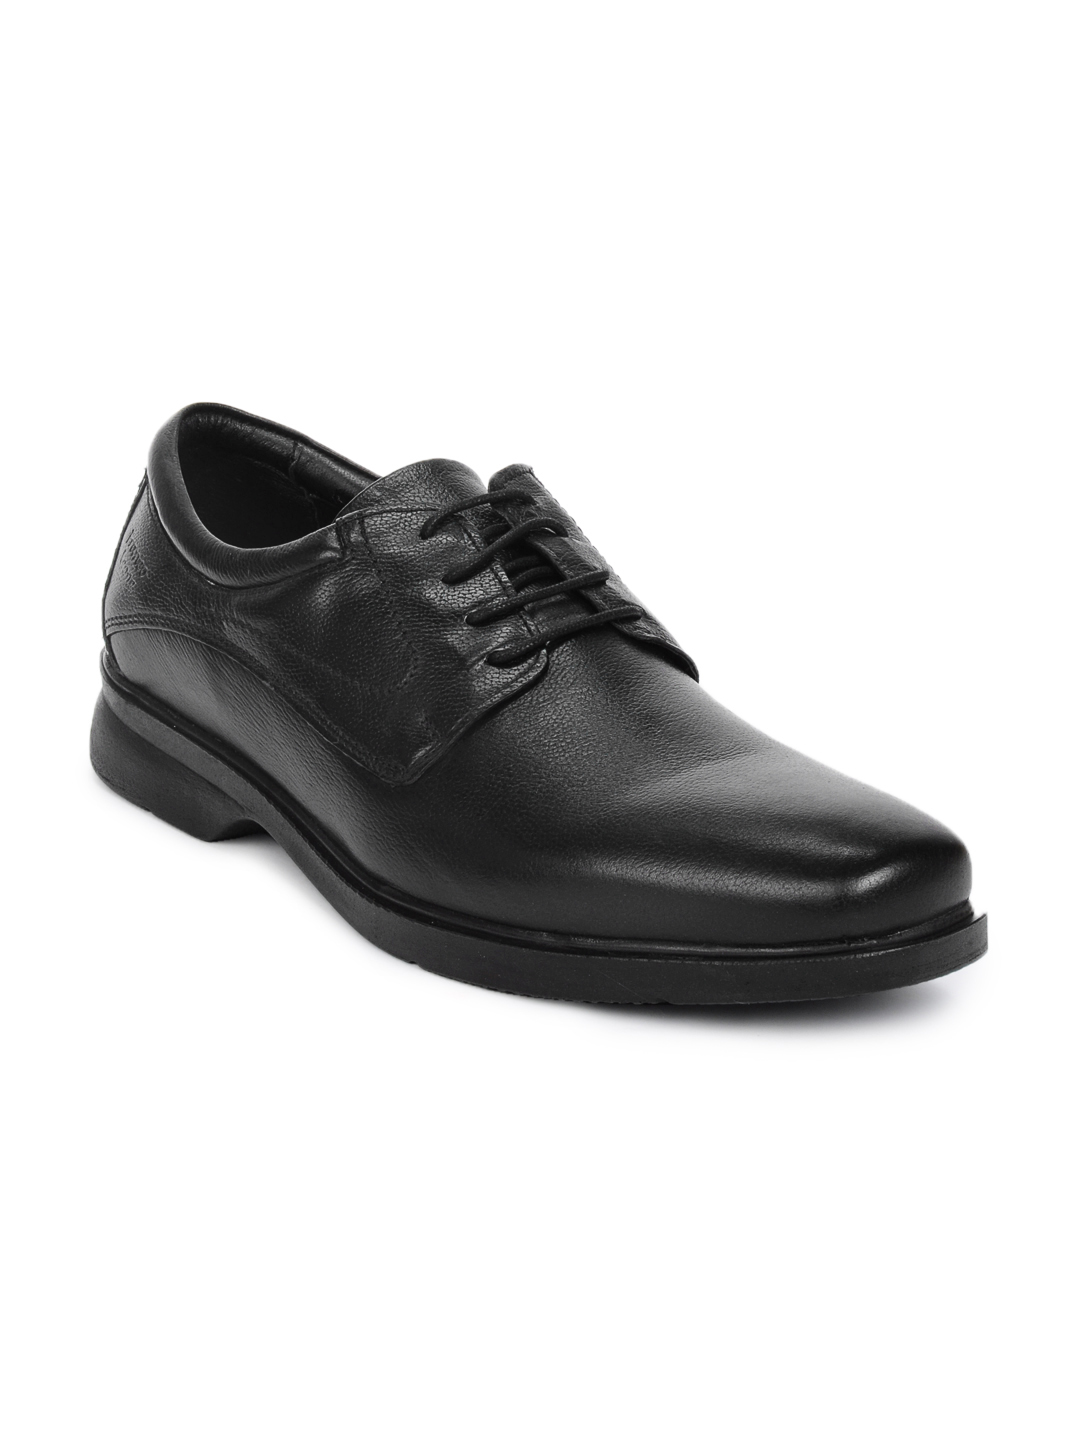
Franco Leone Men Black Formal Shoes
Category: Footwear / Shoes / Formal Shoes
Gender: Men
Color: Black
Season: Summer 2013
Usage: Formal